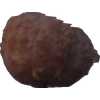
Label: orange_peeled